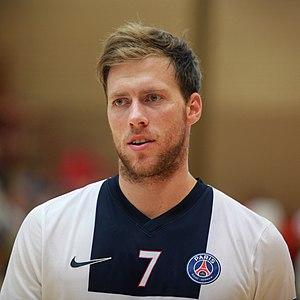
Gábor Császár, né le 16 juin 1984 à Celldömölk, est un handballeur hongrois, évoluant au poste de demi-centre dans le club suisse du Kadetten Schaffhouse.